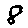
Label: 8